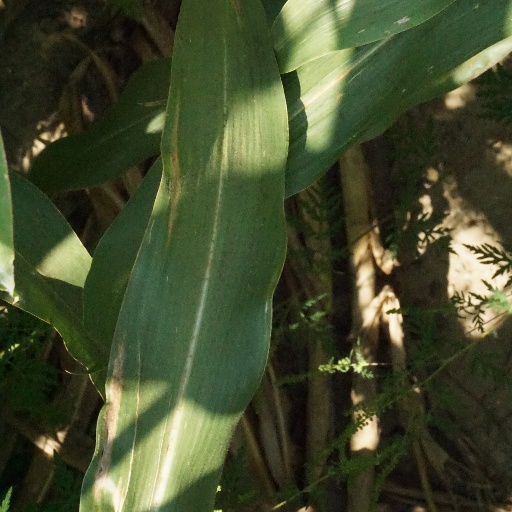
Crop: maize; corn